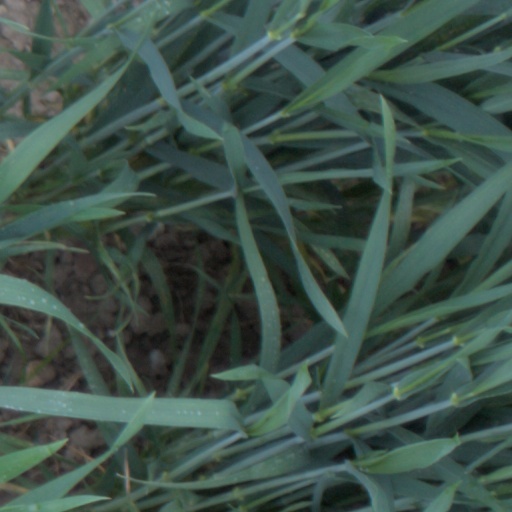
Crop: wheat